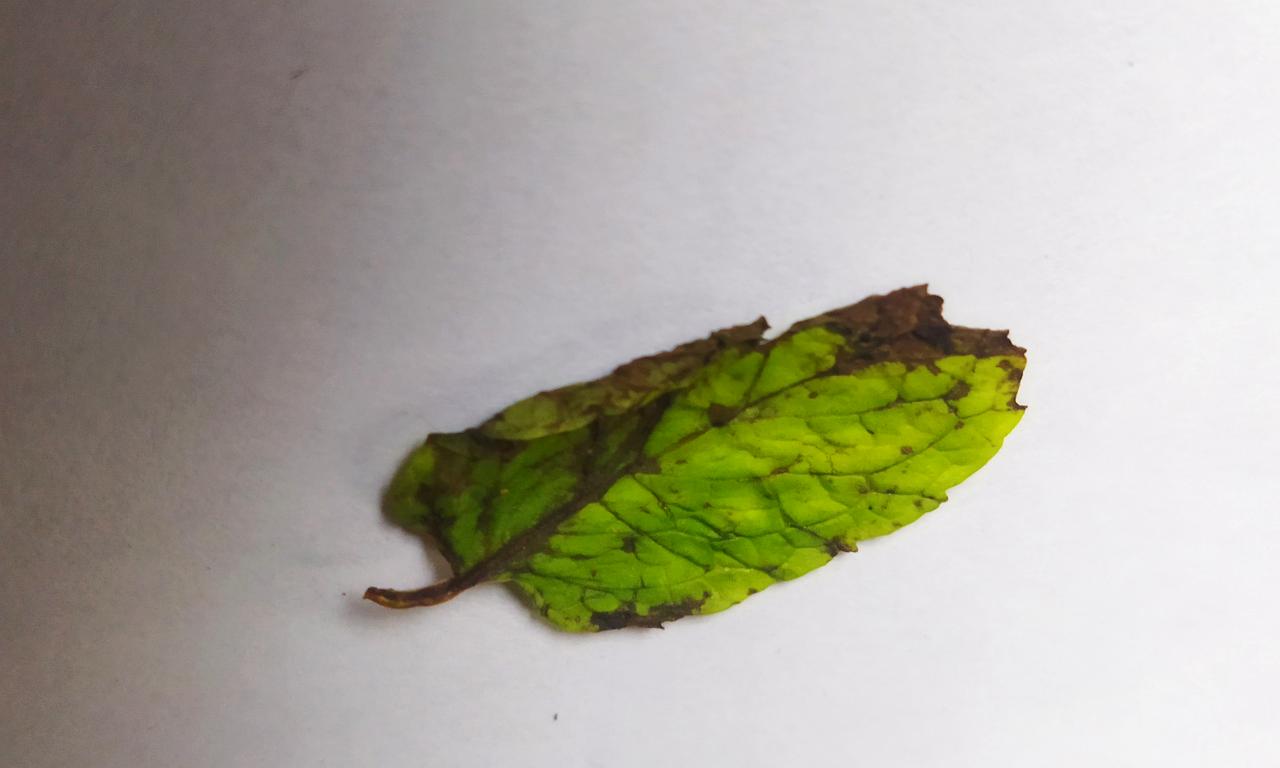
Label: Spoiled